Gordon Ramsey

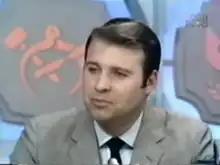
Ramsey appearing on "What's My Line?"

Gordon Ramsey (June 19, 1930 – November 5, 1993) was an American actor and singer, who was based in New York City.